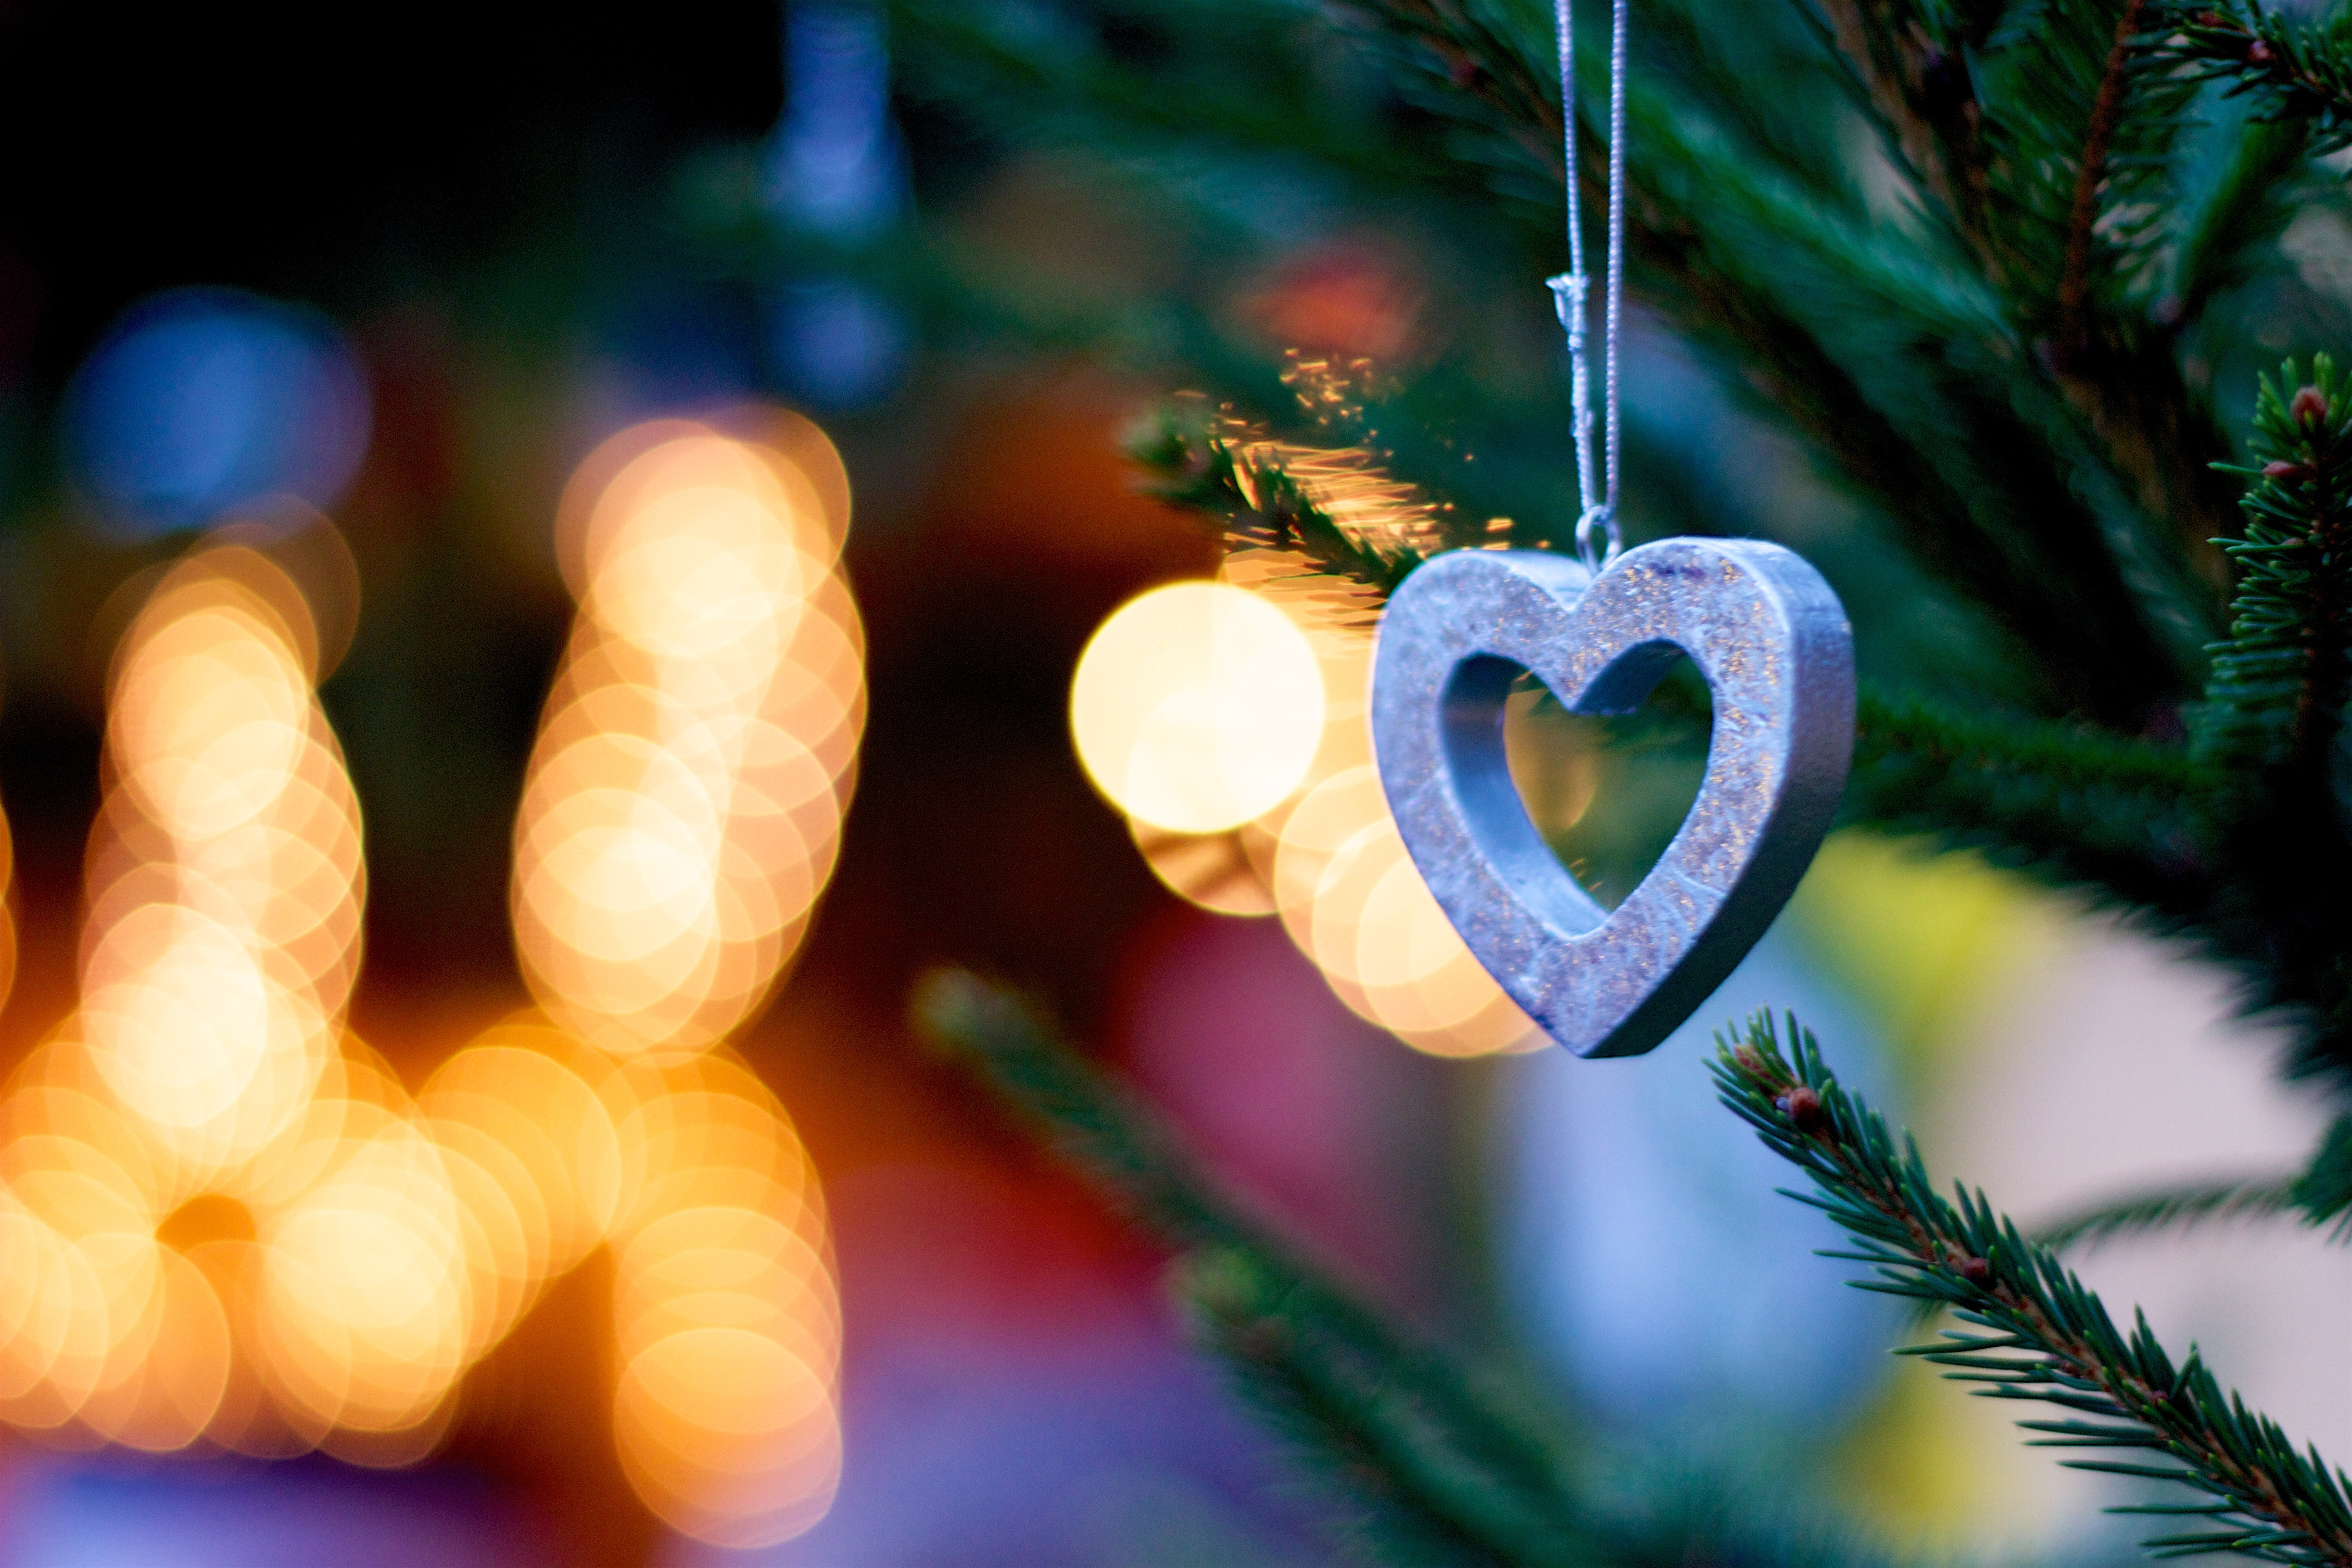
tree, branch, light, sunlight, leaf, flower, color, blue, christmas, close up, christmas decoration, organ, macro photography, computer wallpaper